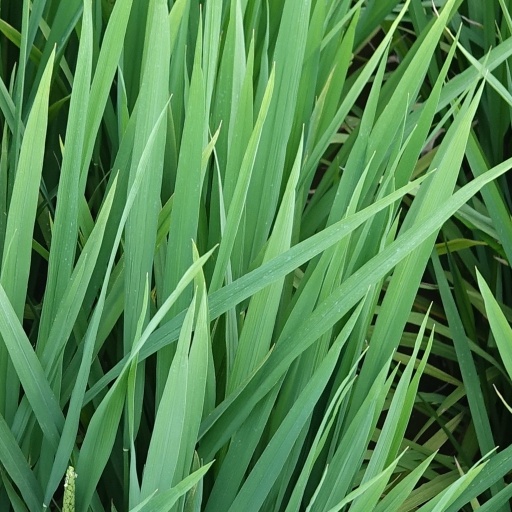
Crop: rice